Biddy (1983 film)

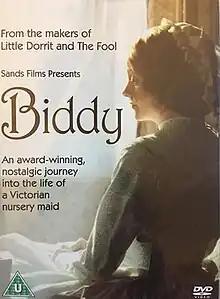
DVD cover

Biddy is a 1983 film written and directed by Christine Edzard, and produced by Richard B. Goodwin at Sands Films Studios in London. The film stars acclaimed actress and theatre director Celia Bannerman (in the title role), Sam Ghazoros, Kate Elphic, Patricia Napier, Sally Ashby, and John Dalby. The music was arranged by Michael Sanvoisin and cinematography was by Alec Mills.